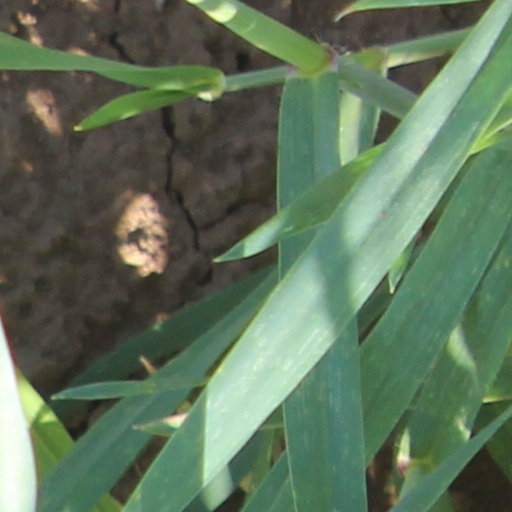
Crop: wheat